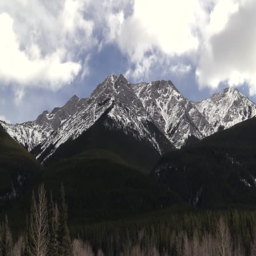
mountain range on a spring day